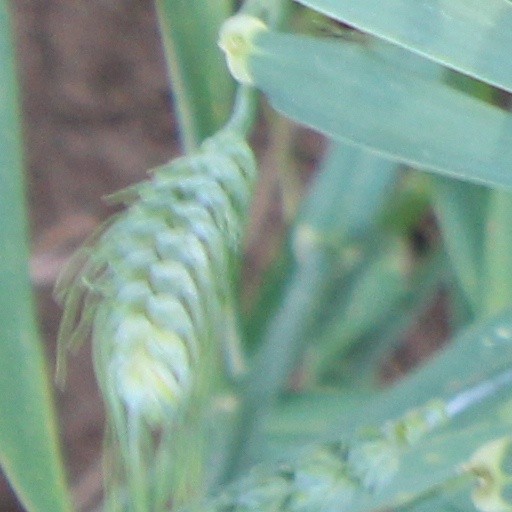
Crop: wheat